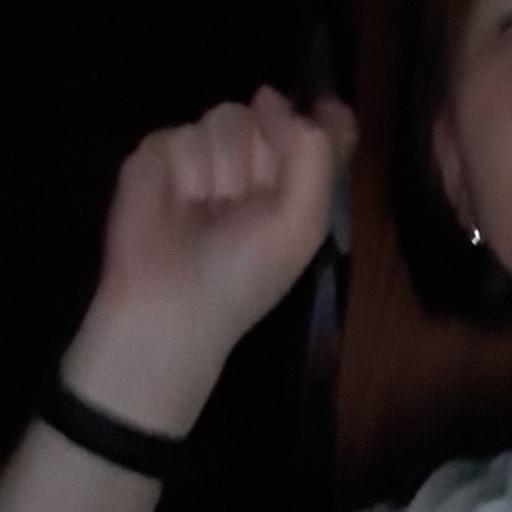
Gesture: fist